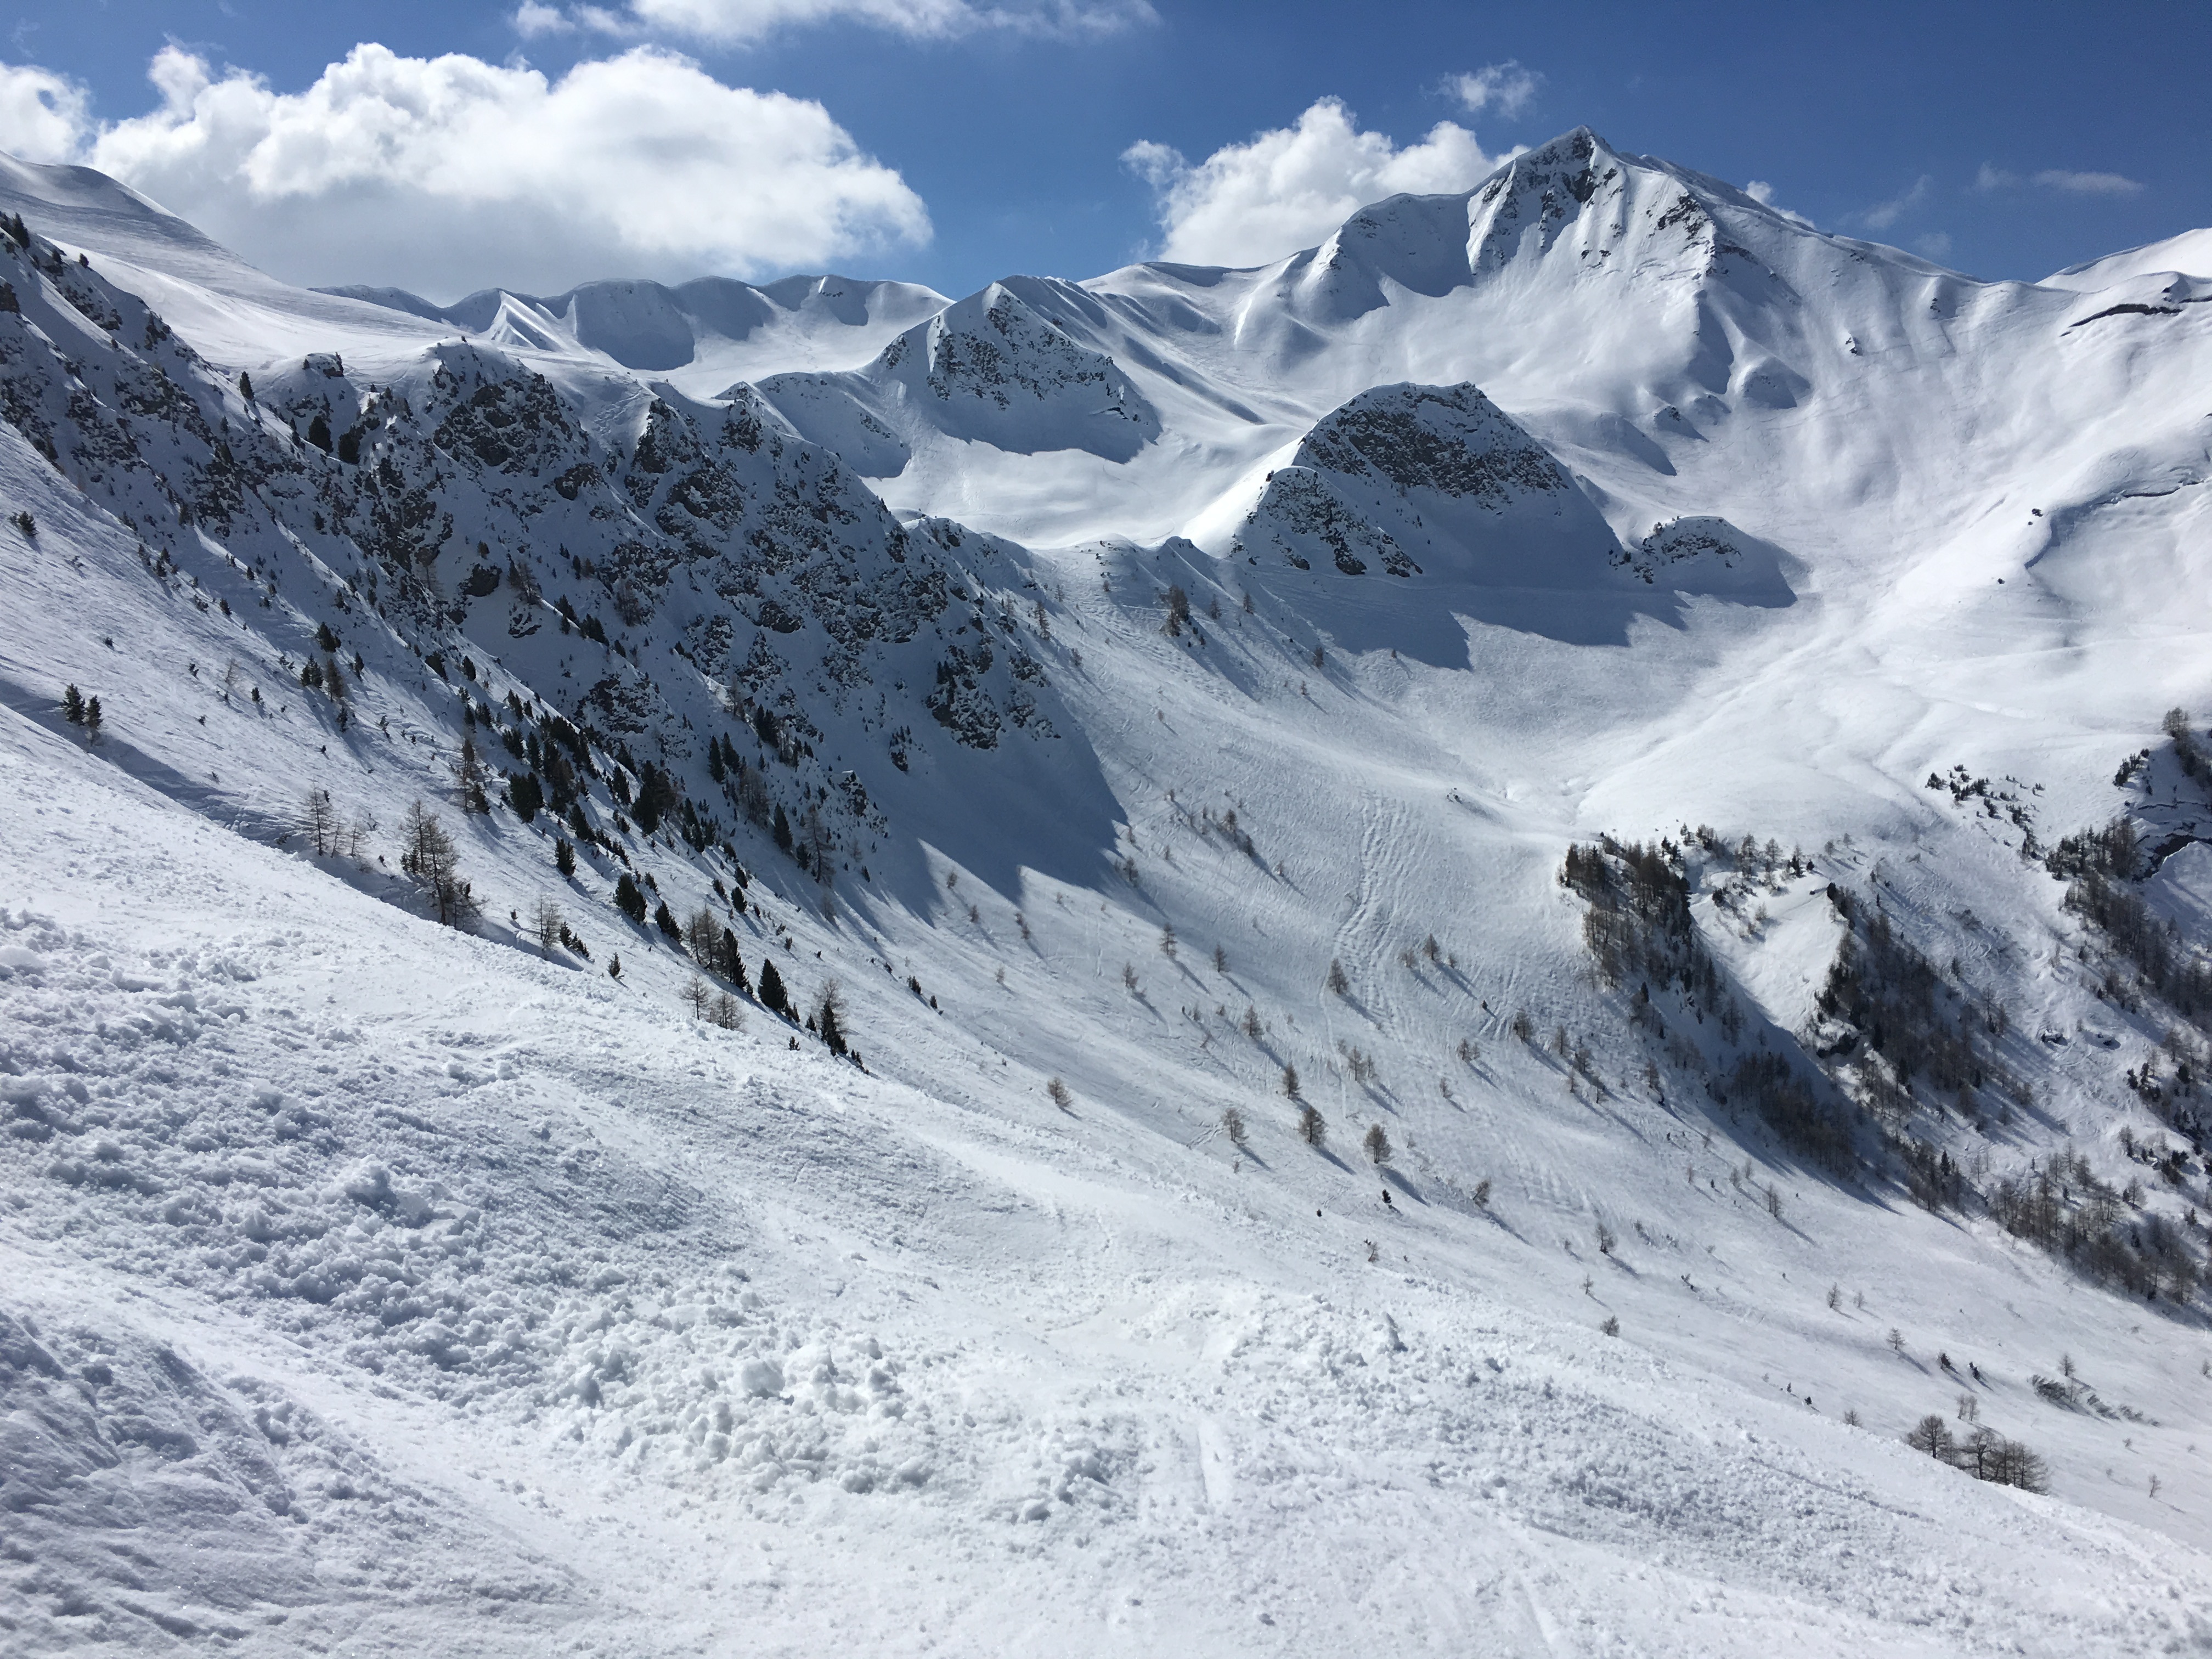
mountain, snow, winter, sun, track, mountain range, weather, snowy, skiing, ridge, winter sport, massif, resort, alps, ski, piste, landform, ski touring, alpe, ski mountaineering, ski equipment, mountainous landforms, geological phenomenon